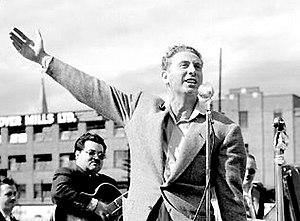
Le chanteur français Charles Trenet donne un spectacle accompagné de quelques musiciens lors d'un rodéo présenté au stade Delorimier à Montréal, Québec, Canada.
La Romance de Paris est une chanson française d'amour, de l'auteur-compositeur-interprète Charles Trenet. Chanson de film du film Romance de Paris, de Jean Boyer de 1941 elle est un des plus importants succès de son important répertoire, et un des classiques de la chanson française, des valses musette, et des chansons sur Paris.
La chanson française désigne un ensemble de genres de compositions musicales en France dont les plus anciennes datent de la fin du Moyen Âge et de la Renaissance. La plus vieille chanson française est probablement la Cantilène de sainte Eulalie, premier texte « littéraire » de langue française du IXᵉ siècle. Le plus vieil air que l'on chante encore est Le Carillon de Vendôme du XVᵉ siècle. La chanson française peut-être différenciée selon les époques.Depuis, on retrouve tout au long de l'histoire des danses et des compositions qui sont à l'origine des chansons populaires. Le genre musical se définit par la mise en valeur de la langue française ancienne ou moderne, avec en particulier la référence à des maîtres et modèles hérités de la littérature poétique de langue française et par opposition aux formes dominantes anglo-saxonnes, de l’industrie musicale.
Charles Trenet, né Louis Charles Augustin Georges Trenet le 18 mai 1913 à Narbonne et mort le 19 février 2001 à Créteil, est un auteur-compositeur-interprète français.